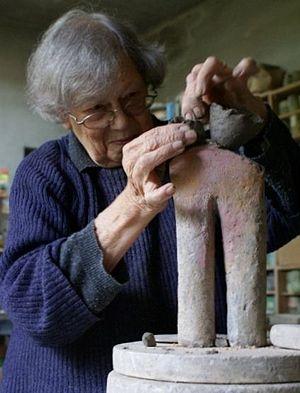
Jacqueline Lerat en 2005 dans son atelier
Jean Lerat et Jacqueline Lerat, née Bouvet, son épouse, sont deux céramistes français.